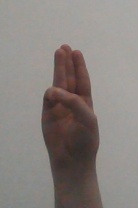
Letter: thaa